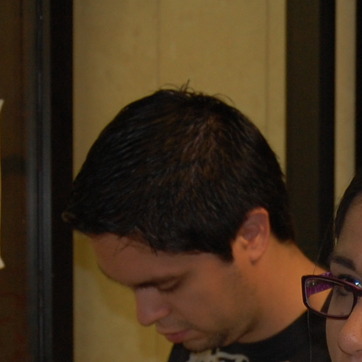
Material: hair